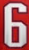
Number: 6